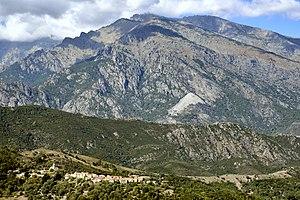
Venaco est une commune française située dans la circonscription départementale de la Haute-Corse et le territoire de la collectivité de Corse. La commune portait le nom de Serraggio jusqu'en 1874 et sa fusion avec Lugo-di-Venaco. Elle appartient à l'ancienne piève de Venaco, dont Serraggio était le chef-lieu.